Question: Where are the freckles?
Tambaya: Ina freckles suke?
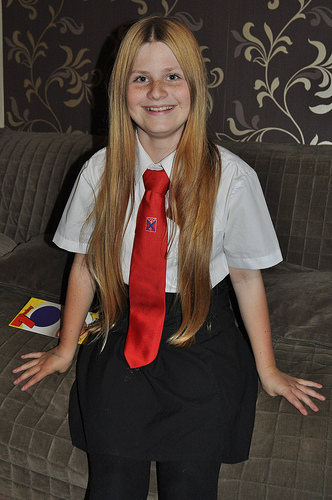
Answer: On the girl's face.
Amsa: A fuskar yarinyar.